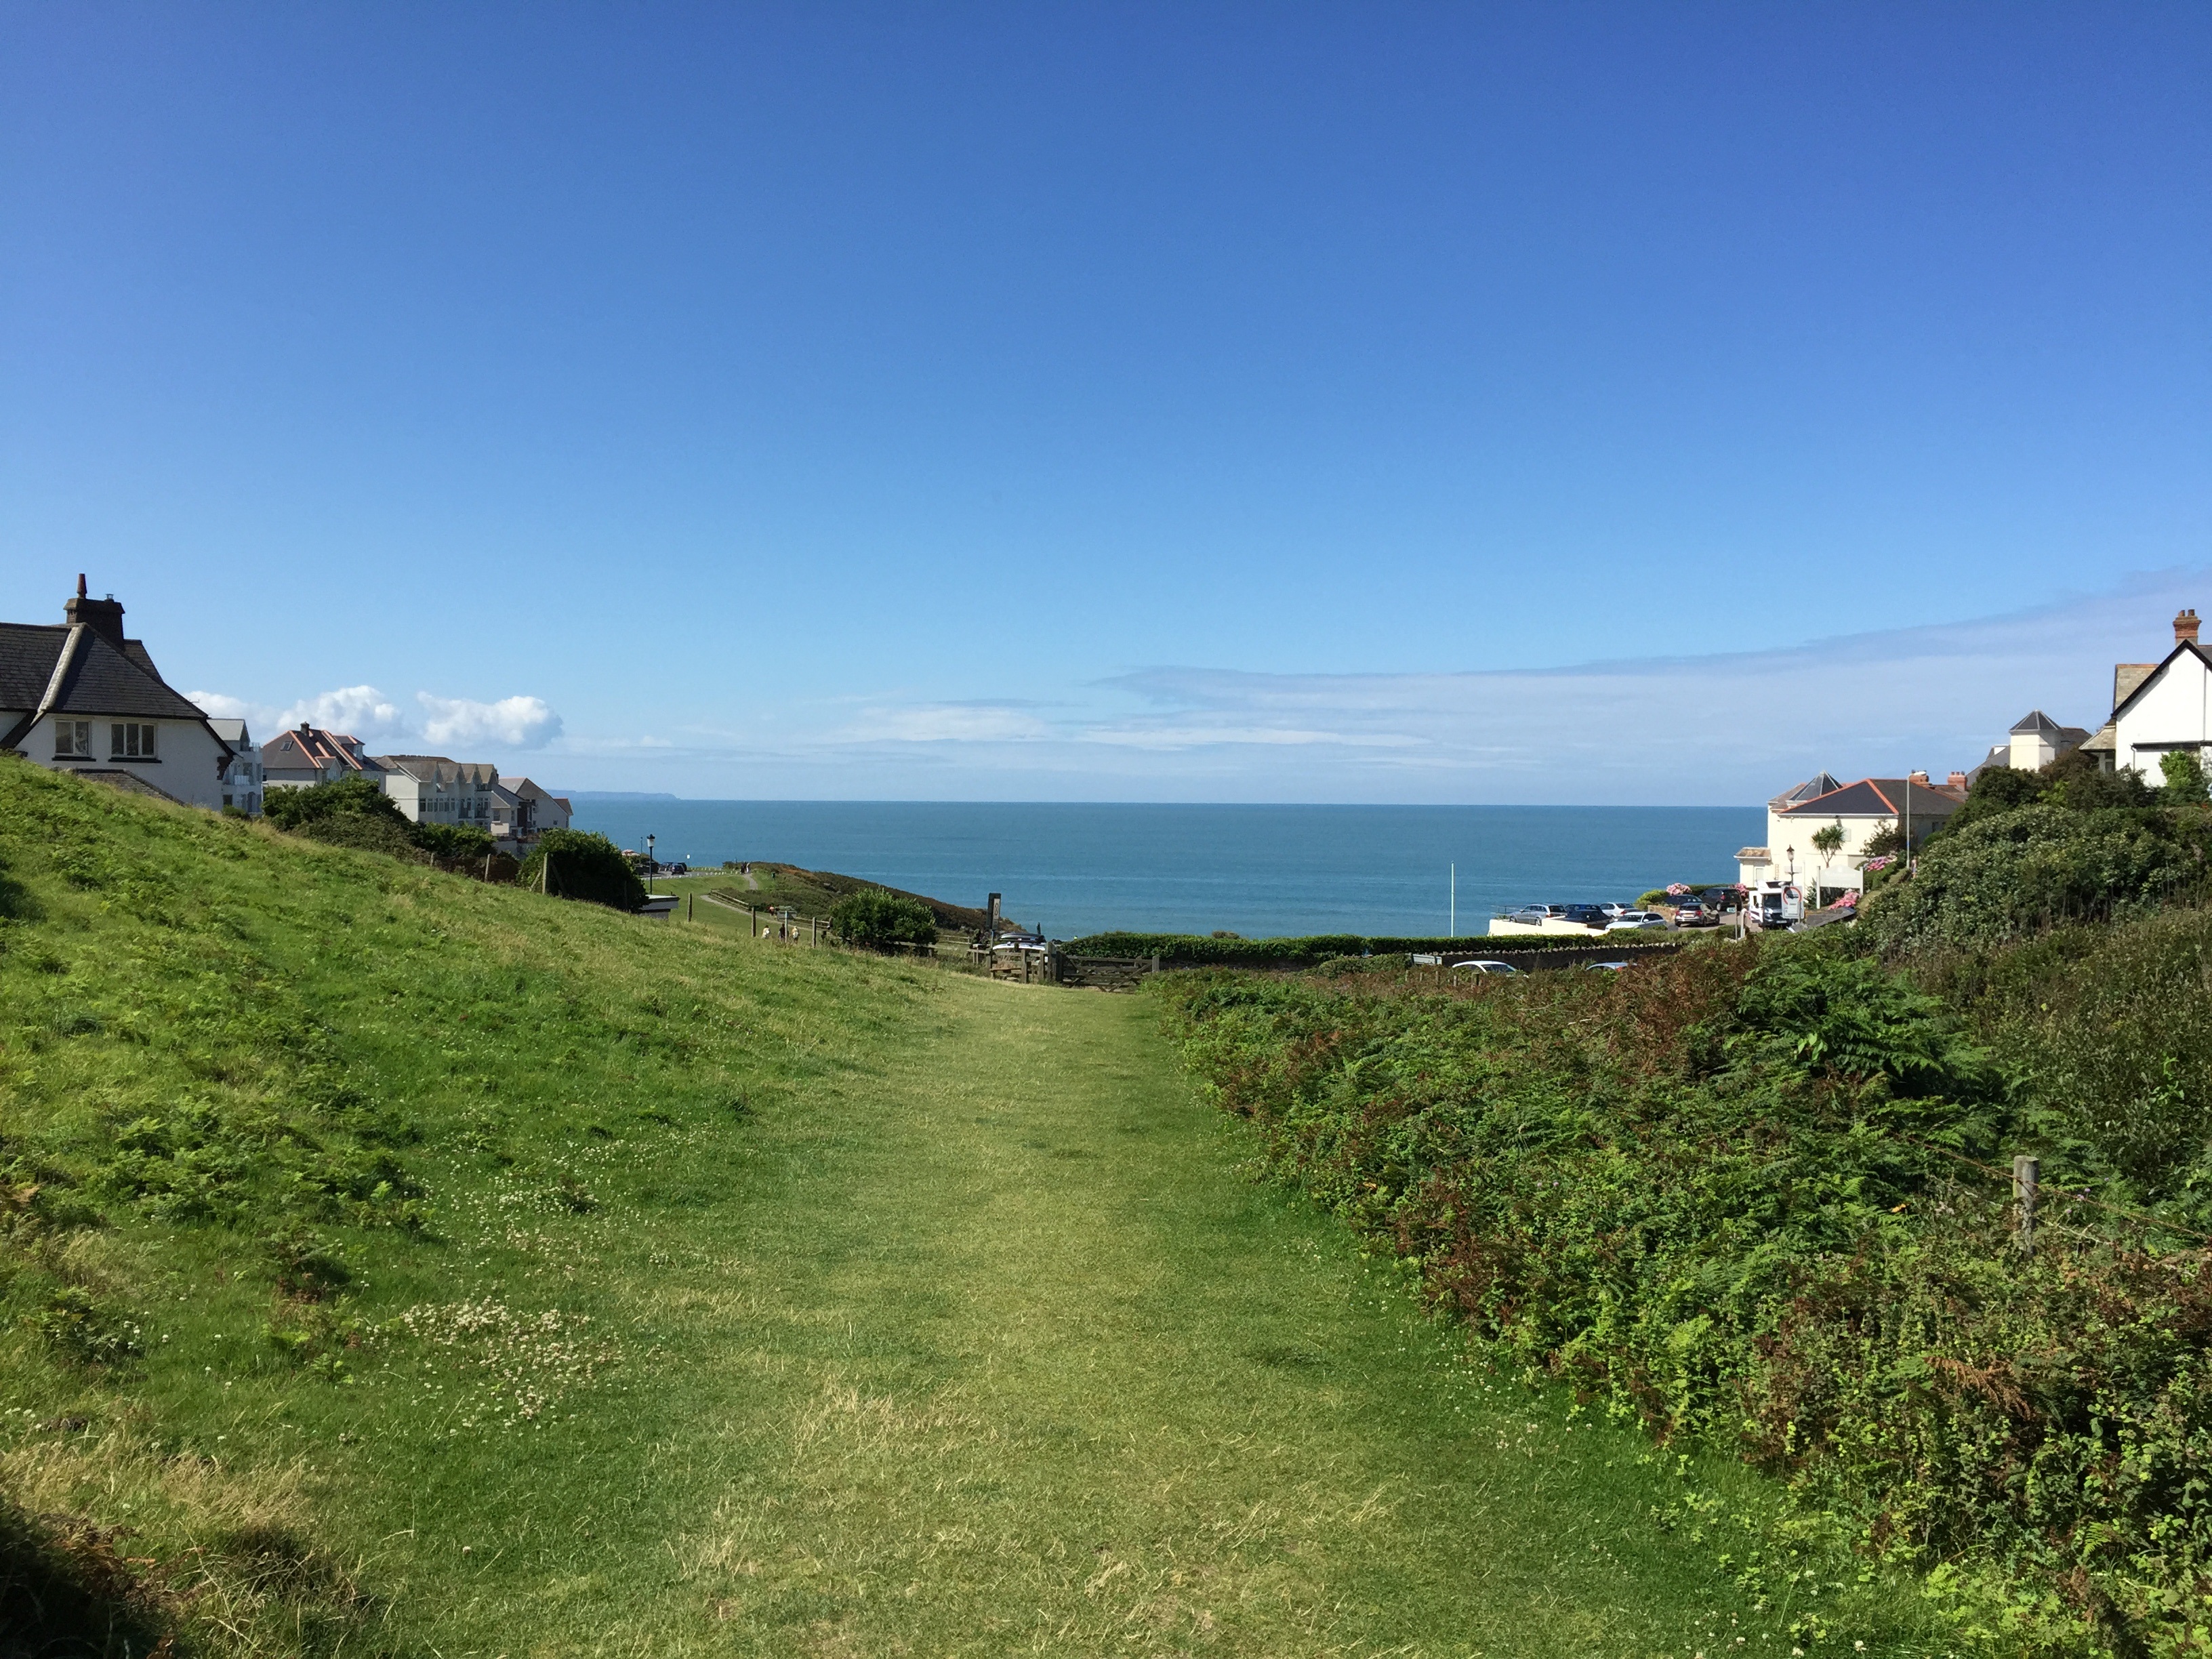
landscape, sea, coast, mountain, hill, mountain range, vacation, cliff, bay, terrain, england, devon, cape, woolacombe